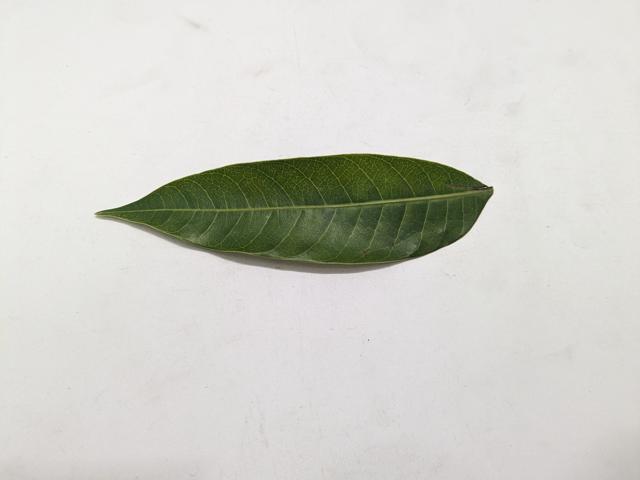
Mango leaf variety: Chaunsa